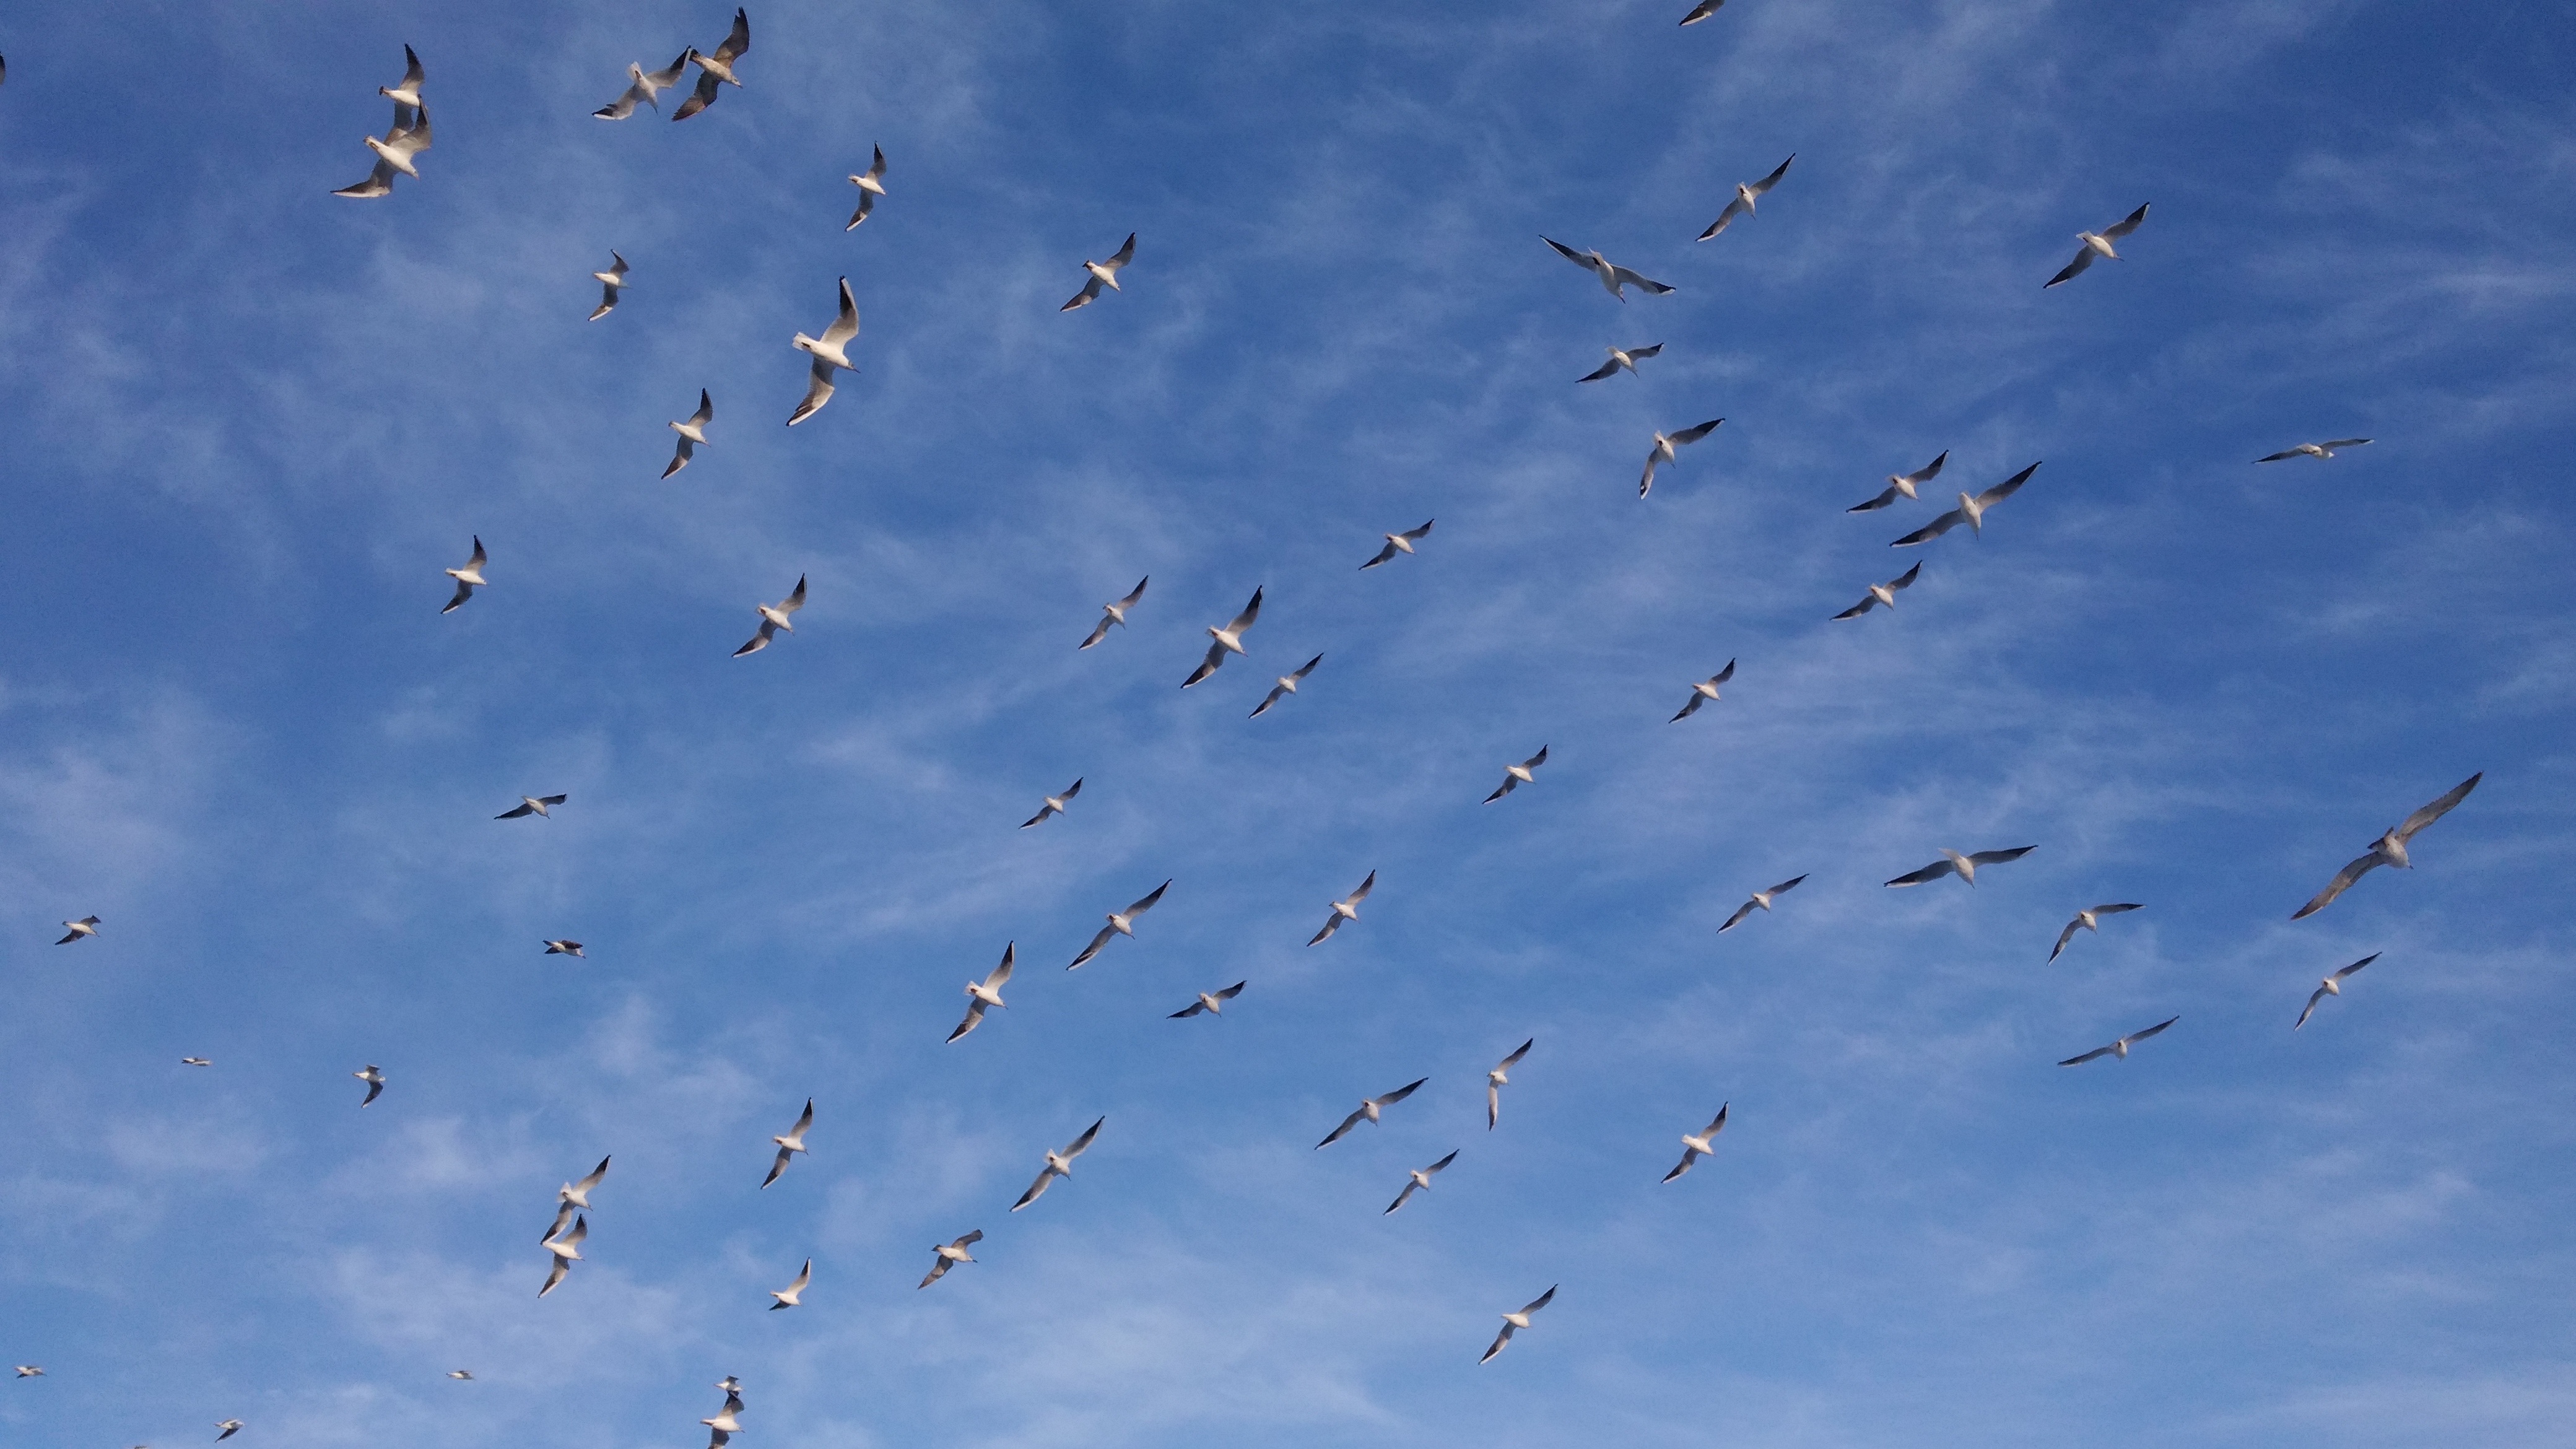
nature, bird, wing, sky, flock, seagull, reflection, blue, clouds, bird migration, atmosphere of earth, animal migration